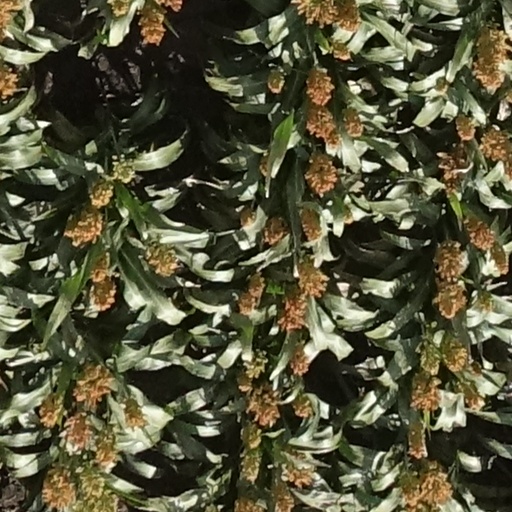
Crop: sorghum